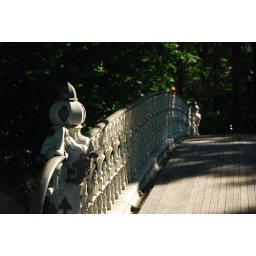
Small wooden bridge in Central Park.